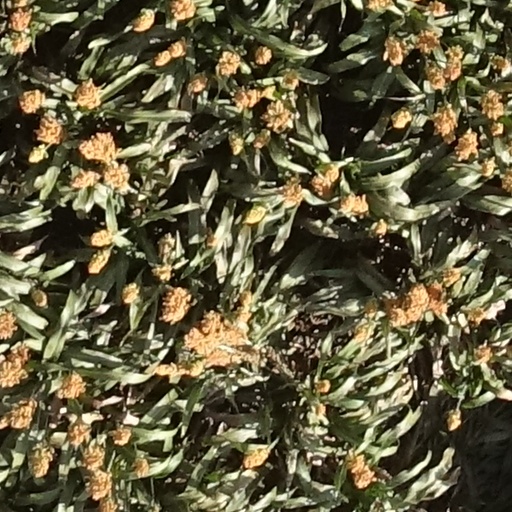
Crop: sorghum